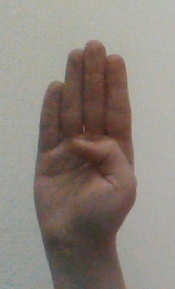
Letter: kaaf